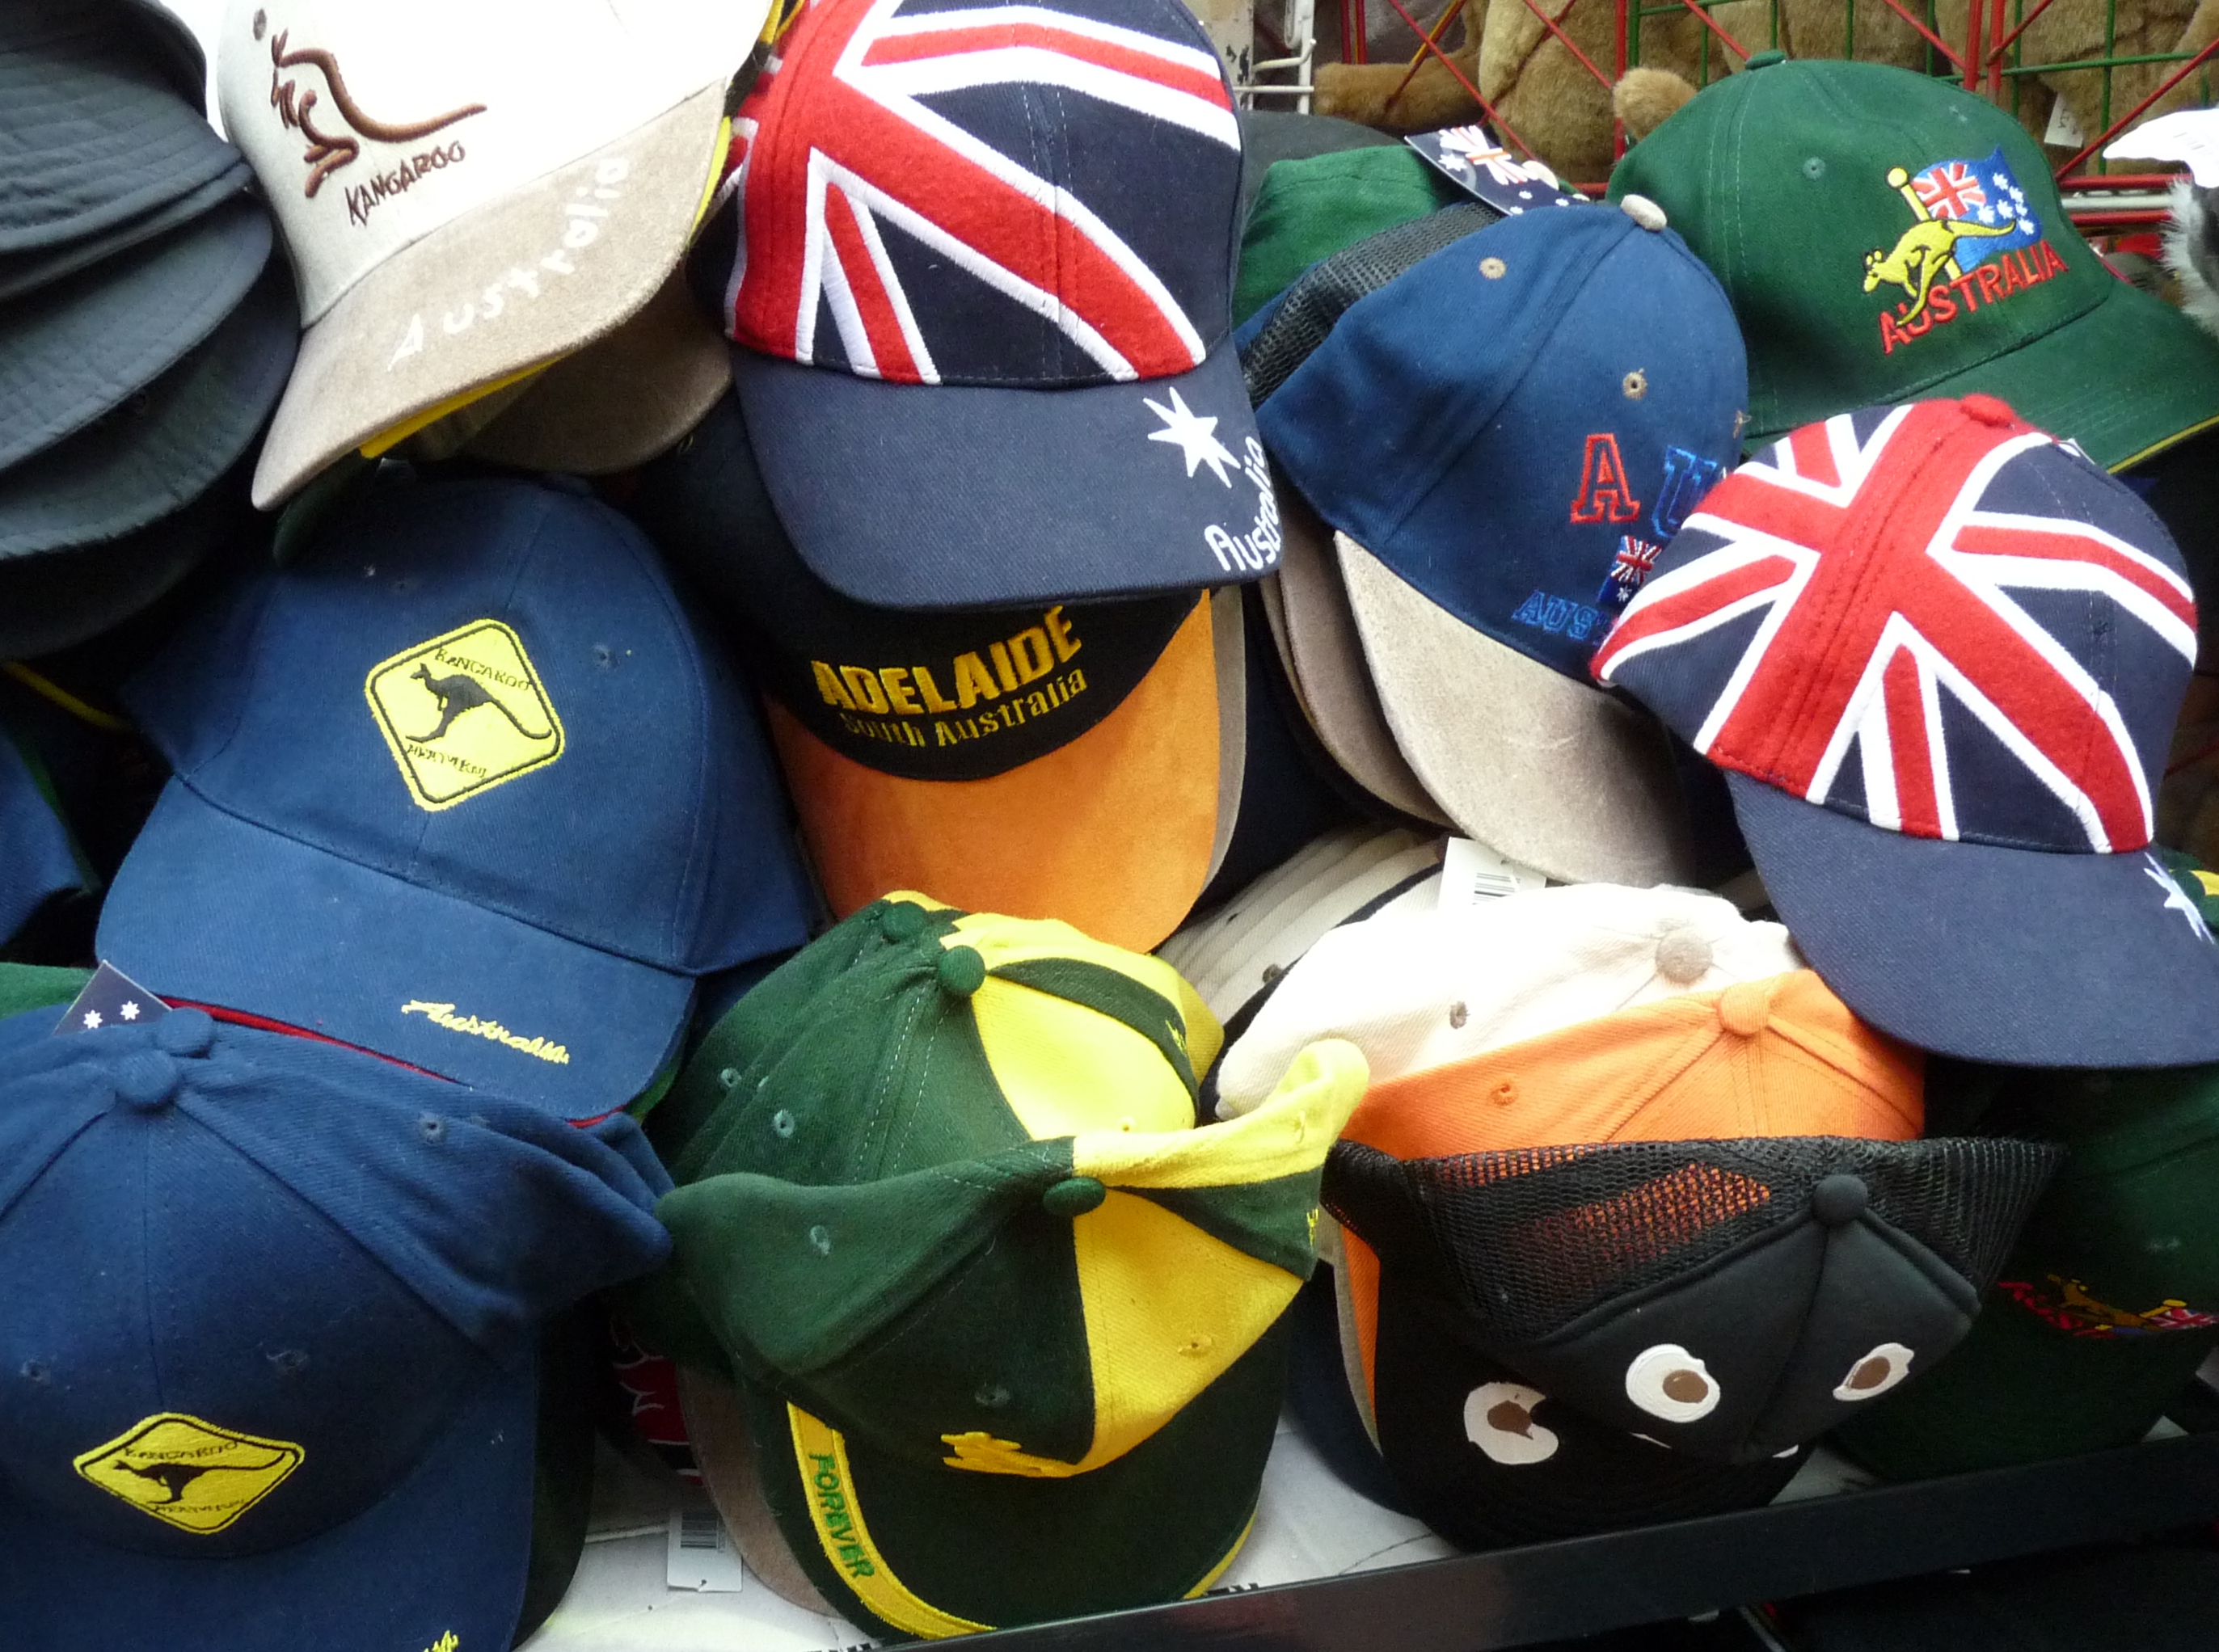
clothing, cap, adelaide, 2010, football equipment and supplies, protective equipment in gridiron football